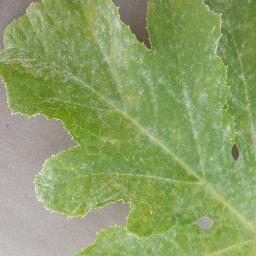
Label: Squash___Powdery_mildew